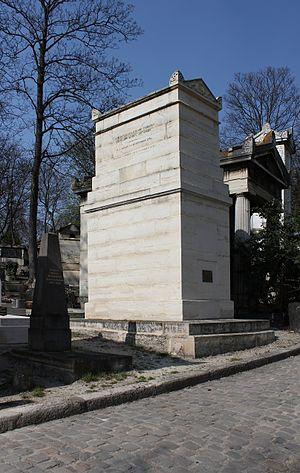
Paul Charles François Adrien Henri Dieudonné Thiébault, né le 14 décembre 1769 à Berlin et mort le 13 octobre 1846 à Paris, est un général d’Empire.